Tevanik

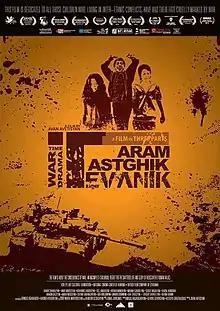
Film poster

Tevanik is a 2014 drama film directed by Jivan Avetisyan with Arnold Aghababov, Karineh Khodikyan as scriptwriters. It is an international co-production and was created again with the collaboration of the National Cinema Center of Armenia and Artbox Production House of Lithuania.